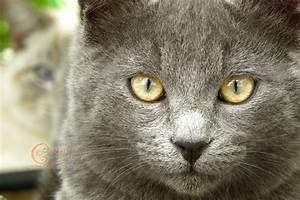
Label: gatto